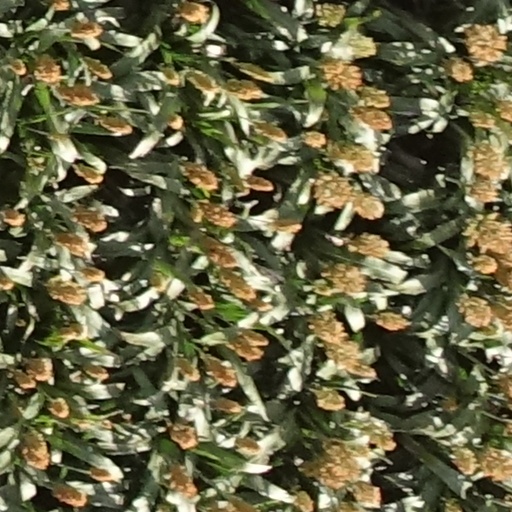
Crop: sorghum